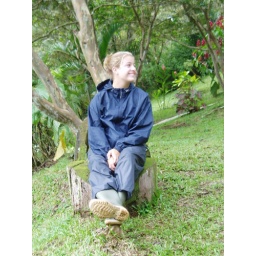
This chair carved out of a stump is in front of the house in La Marta.